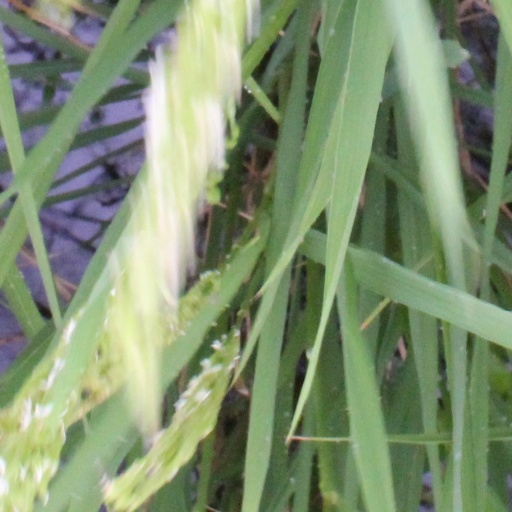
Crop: rice